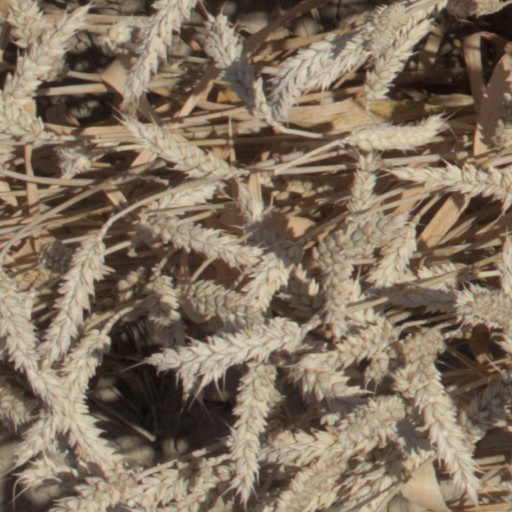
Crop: wheat